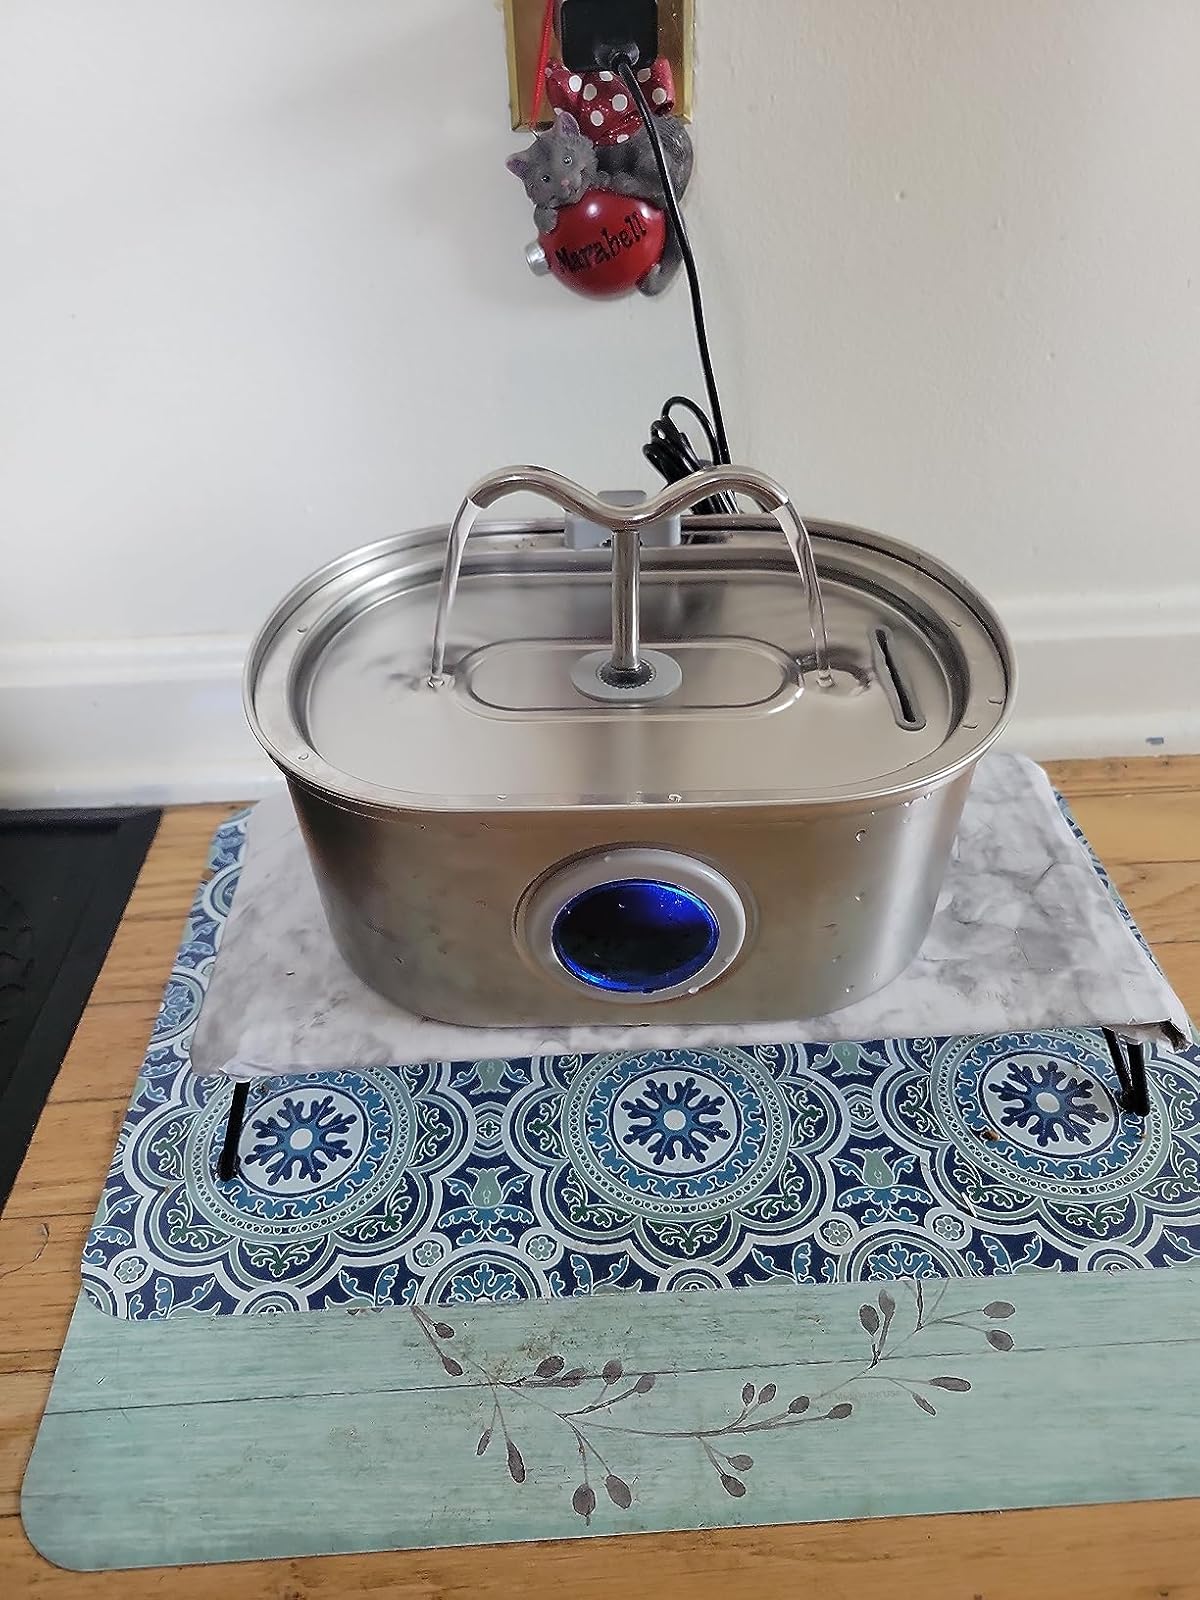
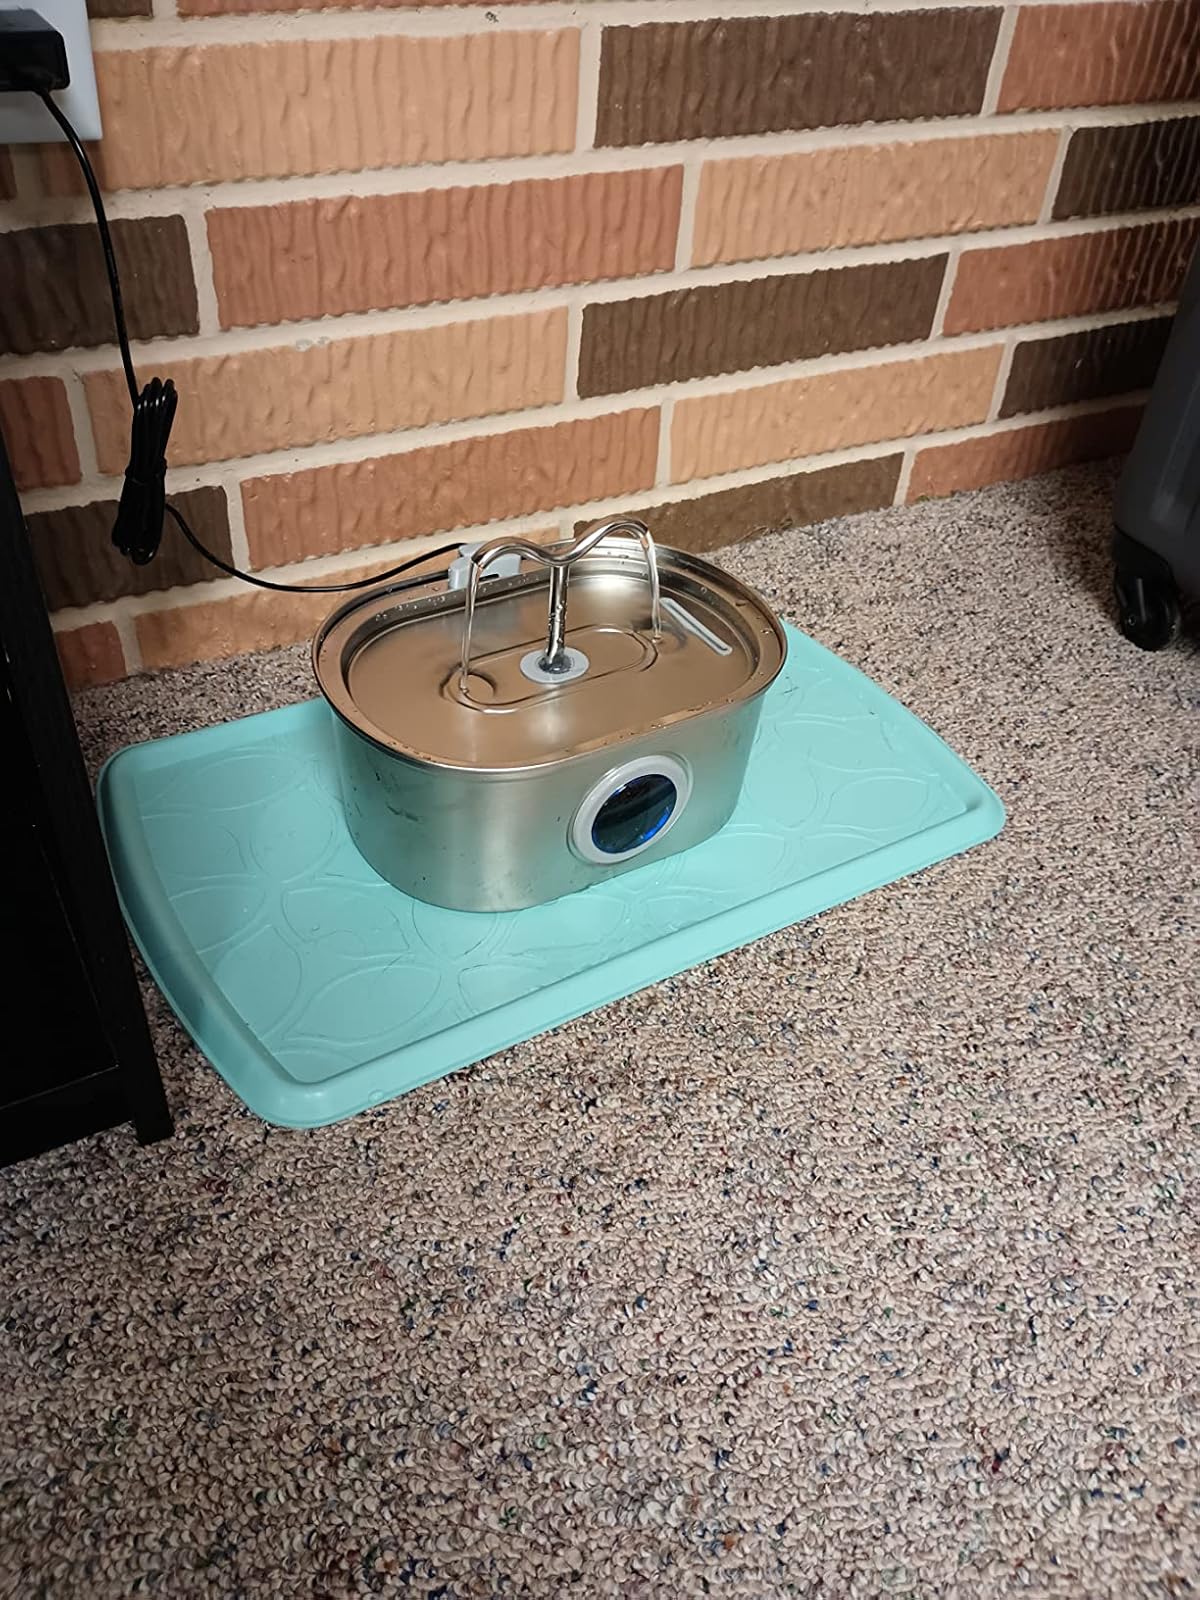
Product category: items_bowl
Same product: yes